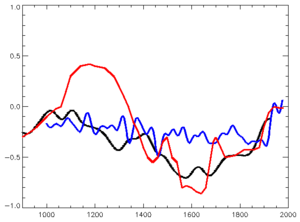
La démographie médiévale est l'étude de la population humaine pendant le Moyen Âge.